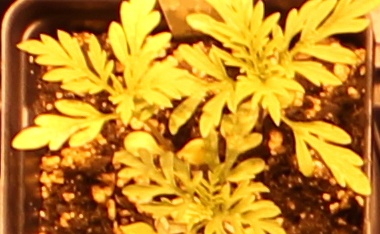
Label: Ragweed